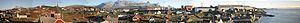
Le Vieux-Nuuk est le quartier historique de Nuuk, capitale du Groenland, situé au sud-ouest près du centre-ville, face au fjord de Nuuk.